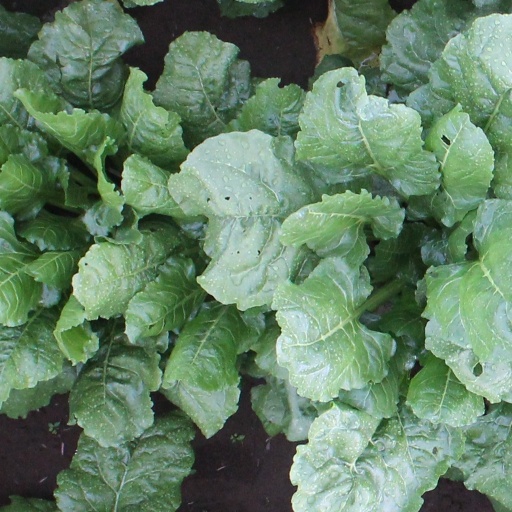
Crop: sugar beet